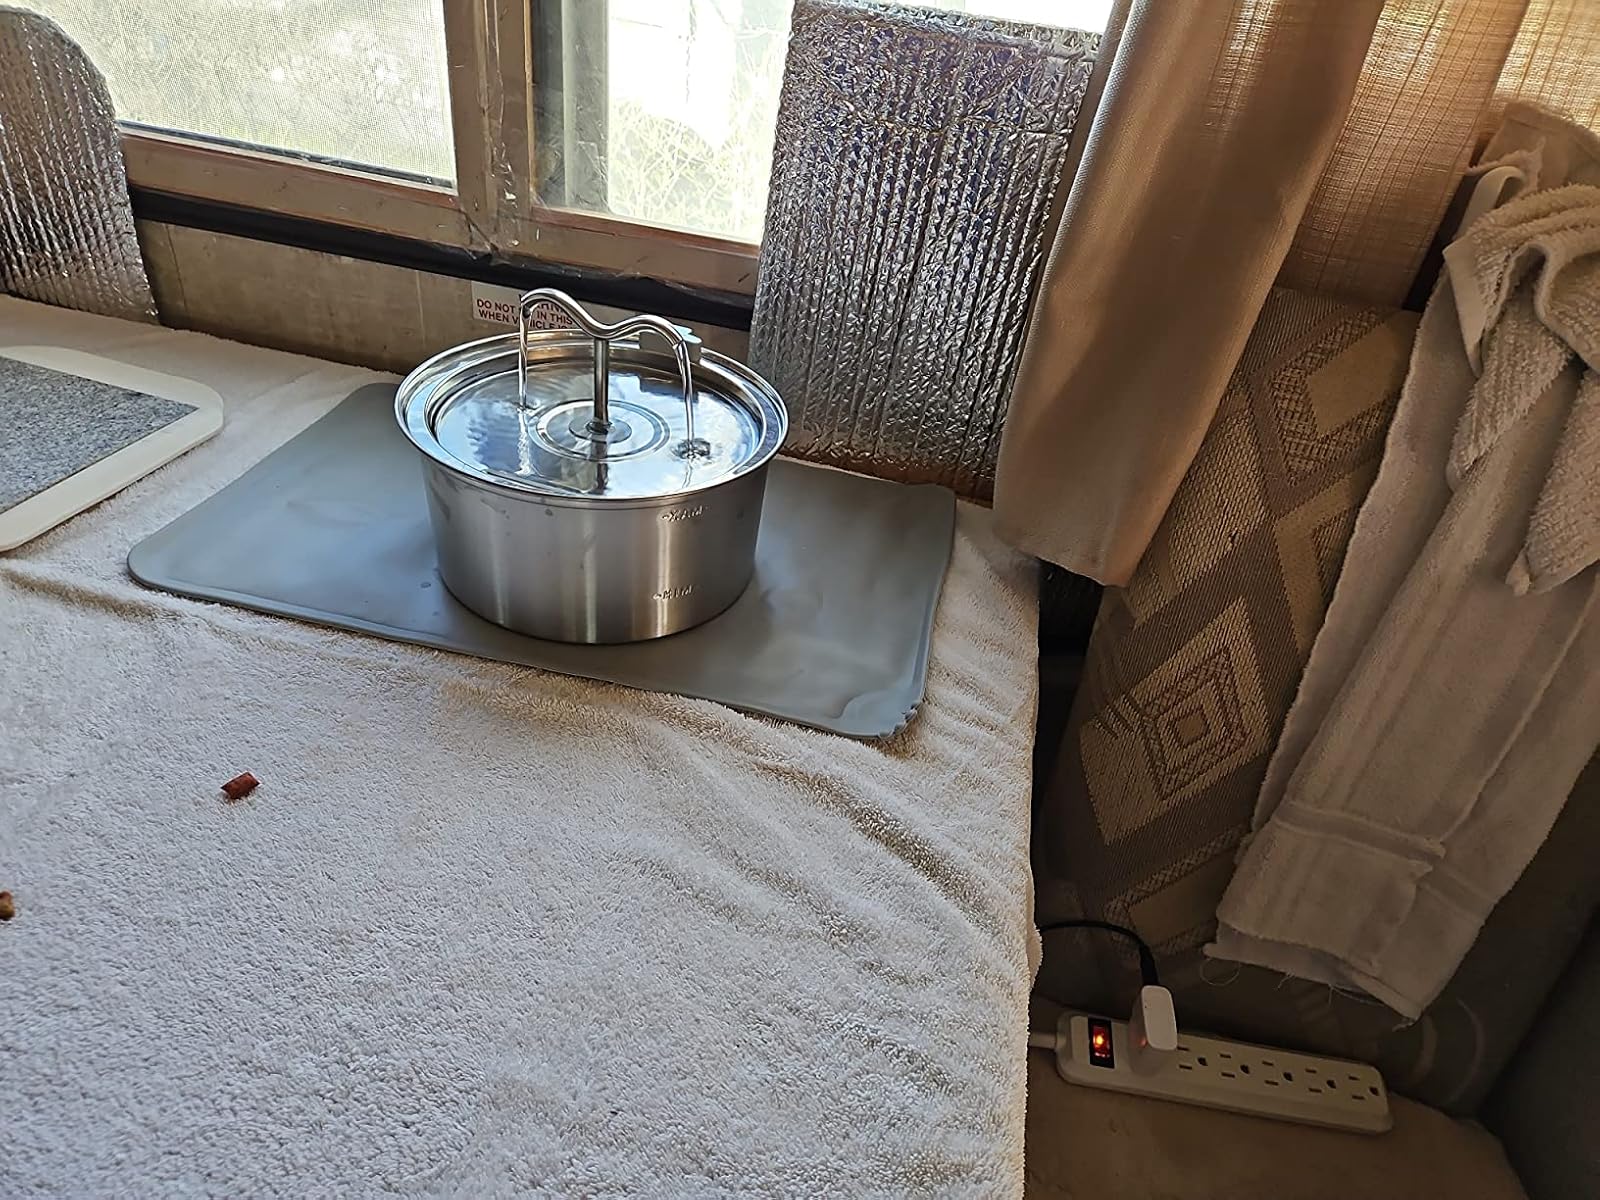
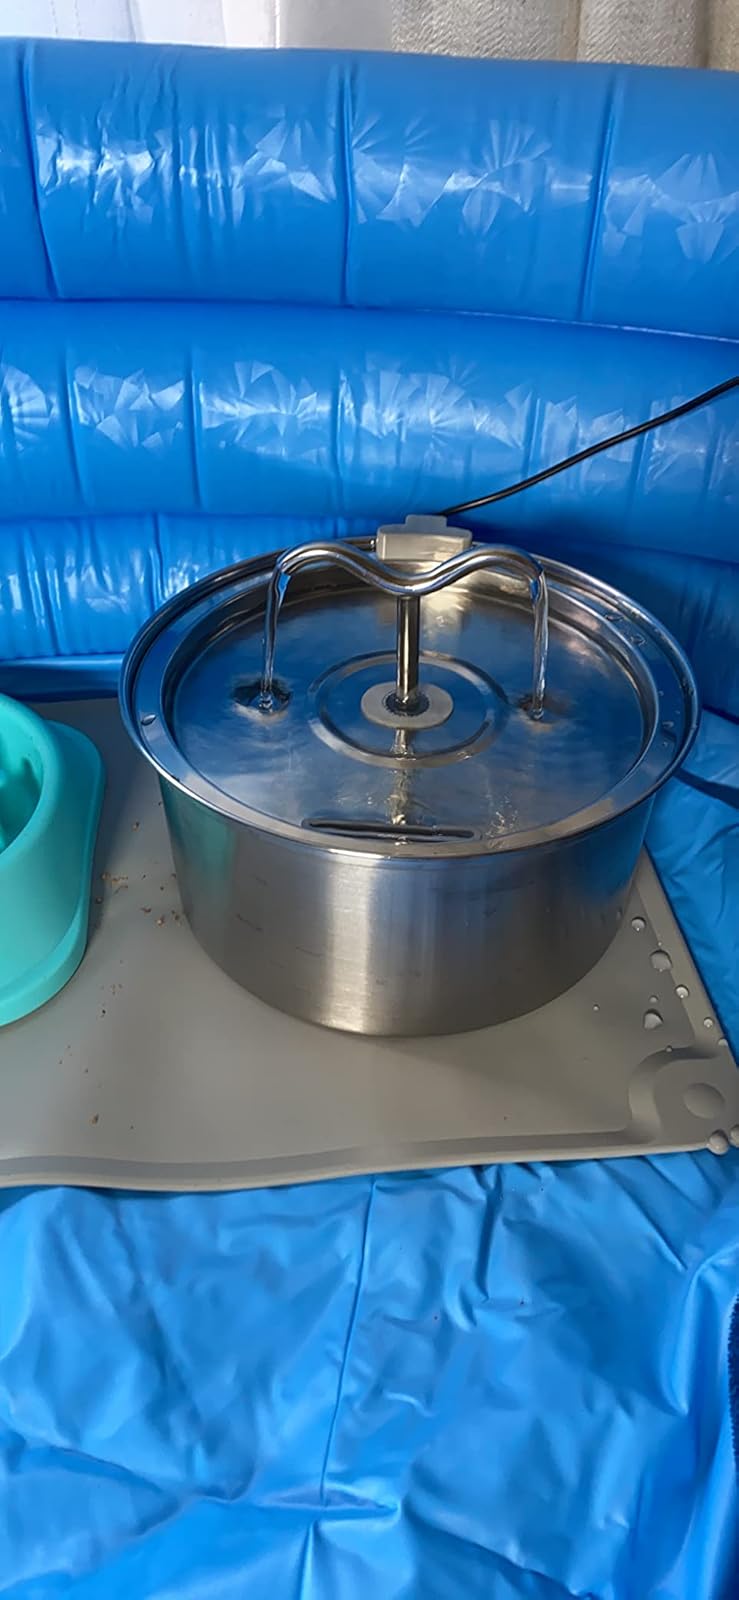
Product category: items_bowl
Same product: yes